Idrus Nasir Djajadiningrat

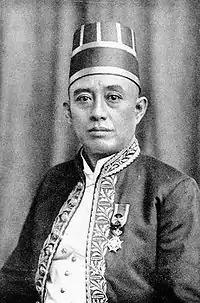
Ahmad Jayadiningrat, father of R.B.I.N. Djajadiningrat.

R.B.I.N. "Didi" was born from the Djajadiningrat family in Serang, Banten as the seventh child of eight children. One of his sisters, Erna Djajadiningrat became the first woman to receive the award for her services during the struggle for Indonesian independence.